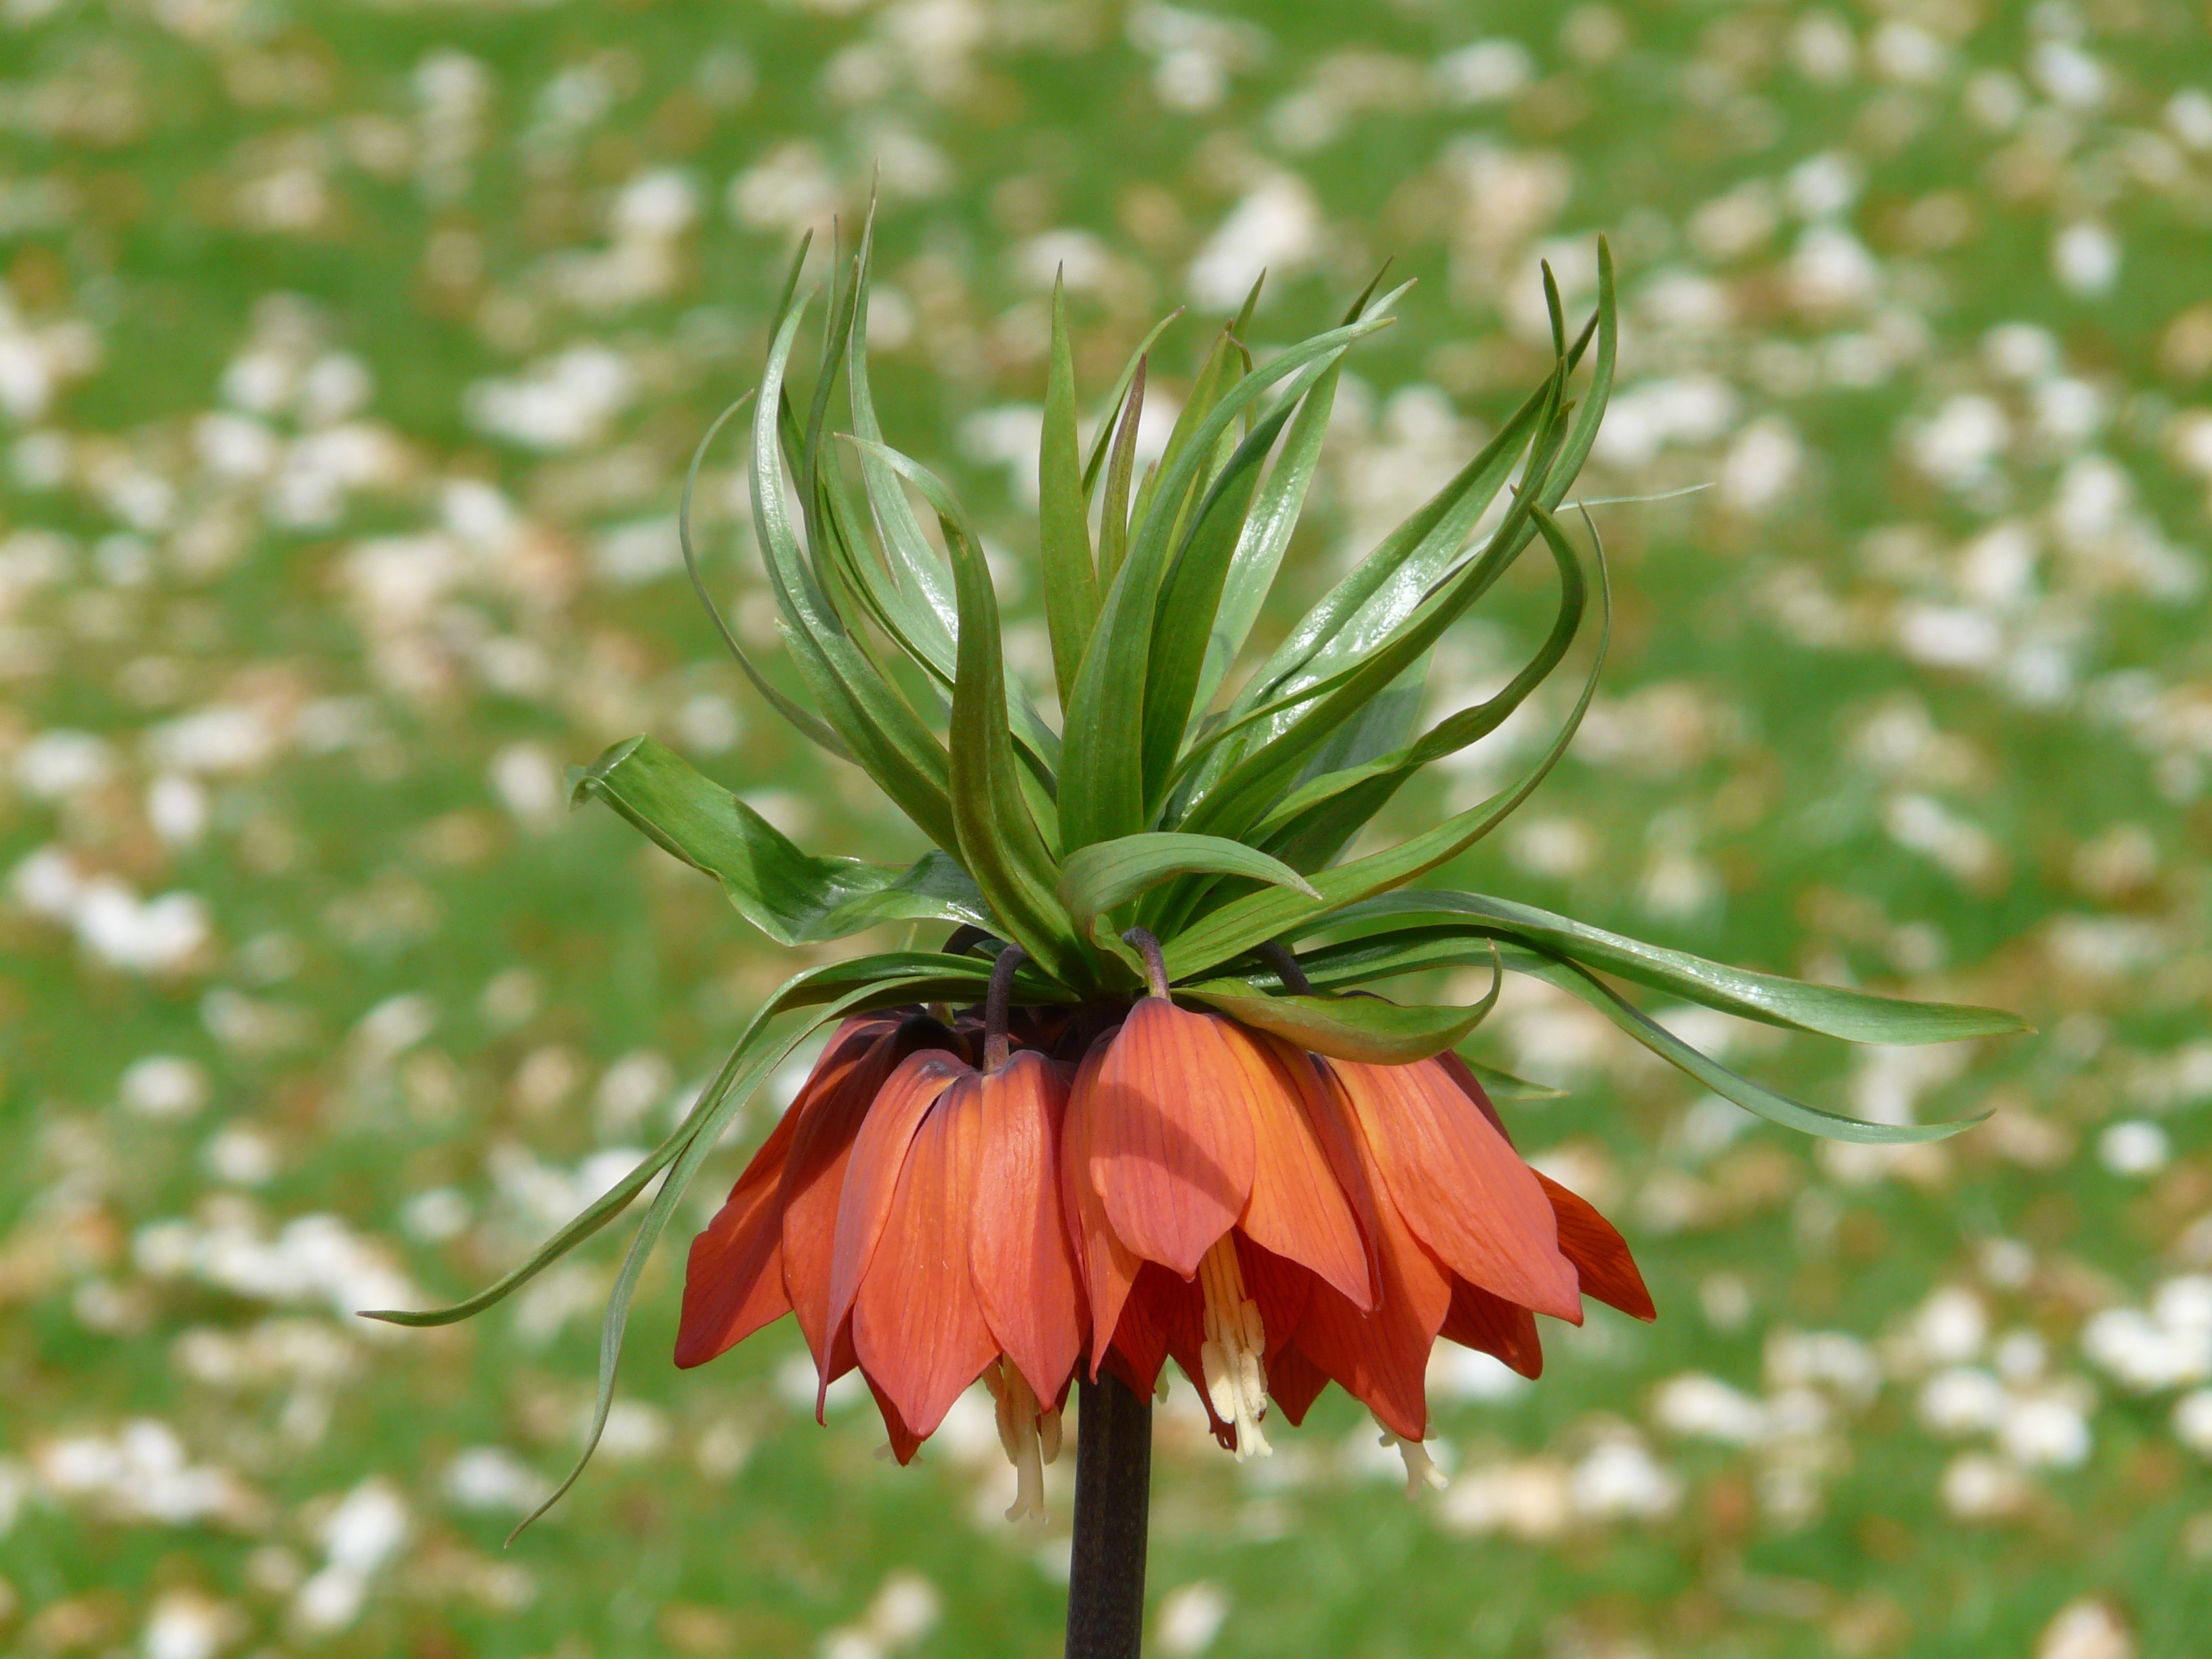
grass, blossom, plant, leaf, flower, bloom, orange, green, herb, botany, flora, wildflower, shrub, toxic, lily, fritillaria, exotic, liliaceae, macro photography, flowering plant, lily family, herbaceous plant, imperial crown, grass family, land plant, crown imperial, fritillaria imperialis